Lolo Jones

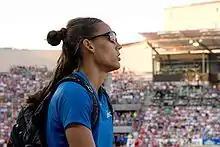
Jones at the 2008 Bislett Games

Jones started the 2008 season with hopes of making the 2008 Summer Olympics. She began the indoor campaign with second-place finishes in Glasgow, Gothenburg, and Stuttgart in the 60 m hurdles. She then picked up a win in Düsseldorf, setting a meet record in the process. In Karlsruhe, Jones ran a personal best time of 7.77 seconds and finished second to Susanna Kallur, who broke the world record with a time of 7.68 seconds. Jones' time was the second-fastest ever by an American. She was named USA Track & Field's Athlete of the Week on February 12 for her performance in Karlsruhe. At the 2008 USA Indoor Championships, Jones won her second straight national championship with a time of 7.88 seconds and also won the Visa Championship Series title for the 2008 indoor season. At the World Indoor Championships in Valencia, Spain, Jones won the 60 m hurdles with a time of 7.80 for her first world championship.